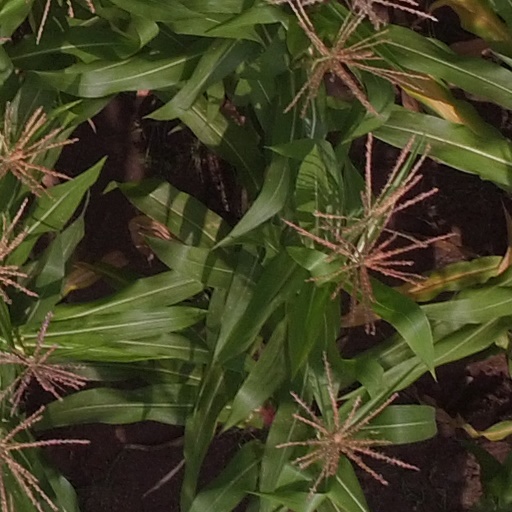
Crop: maize; corn